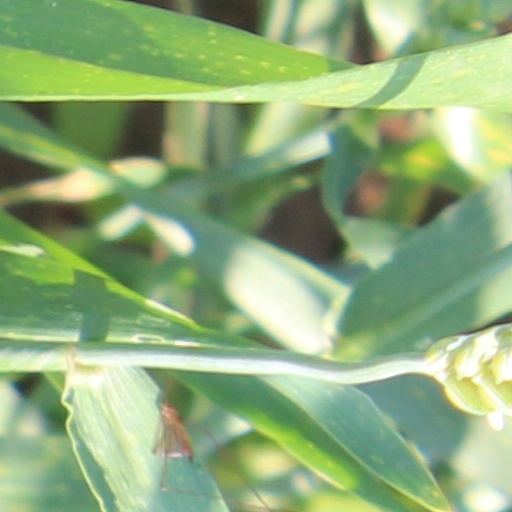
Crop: wheat